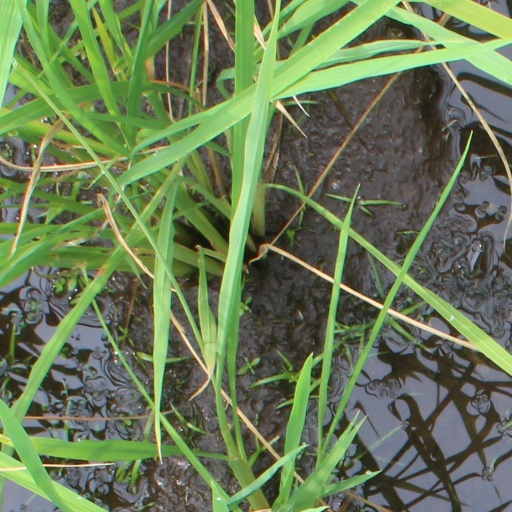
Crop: rice